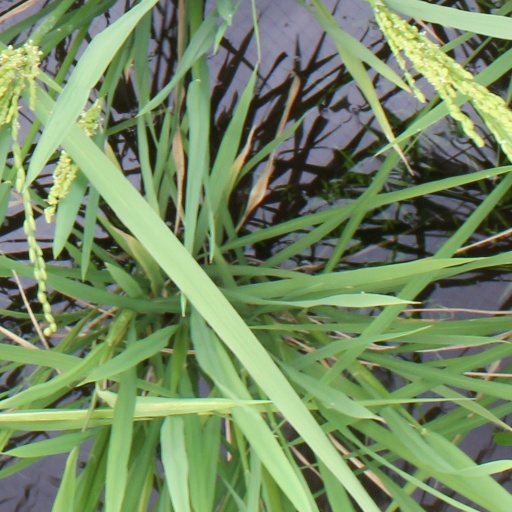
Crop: rice